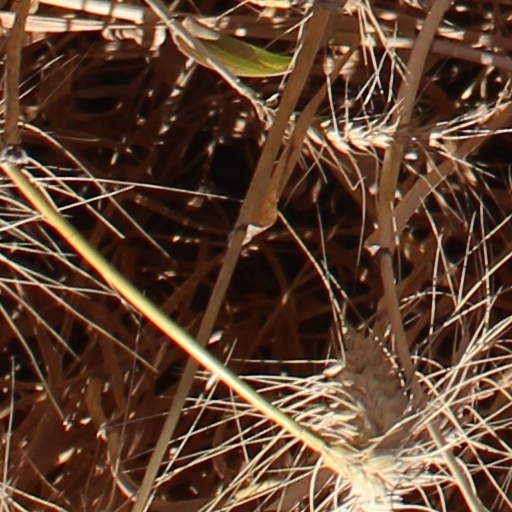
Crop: wheat